Singha Durbar

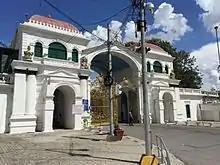
Main Gate of Singha Durbar

After the end of the hereditary Prime Minister system (Ranas) in 2007 B.S., the Government of Nepal used this palace compound to house government offices. The palace compound is occupied by both chambers of the Parliament of Nepal (the Pratinidhi Sabha, or House of Representatives, and the Rashtriya Sabha, or House of the States). It holds 20 ministries and government offices. Singh Durbar is also the headquarters of Radio Nepal and Nepal Television.